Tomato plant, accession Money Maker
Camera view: vertical (180 deg); turntable rotation: 30 degrees
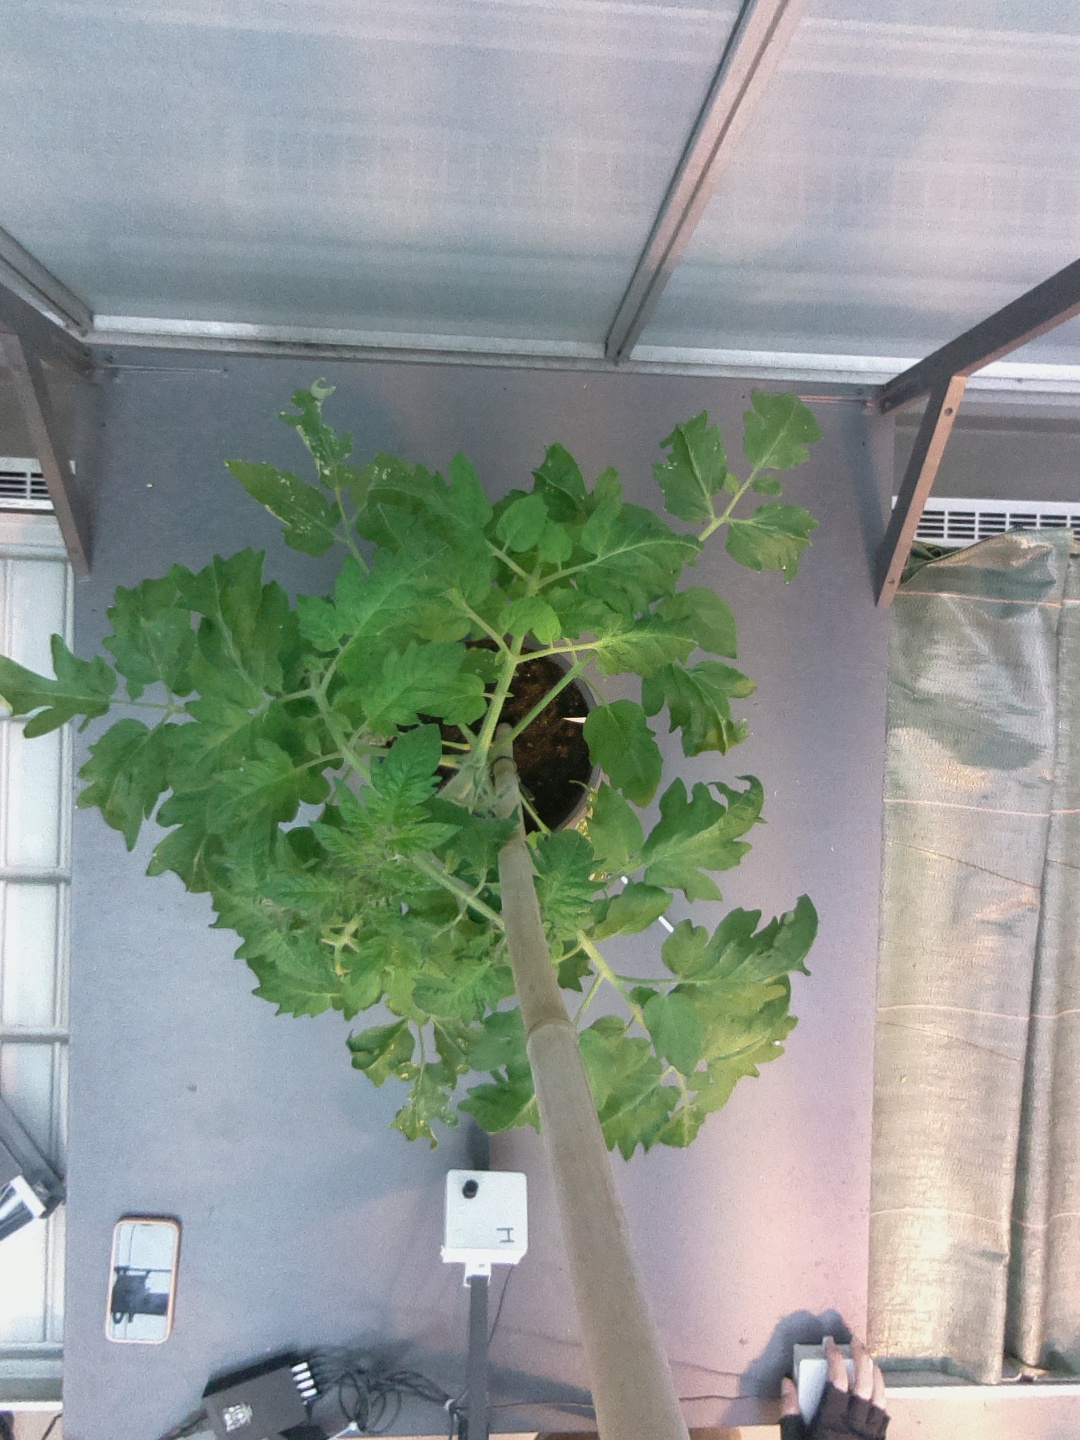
BBCH growth stage 60: First flowers open